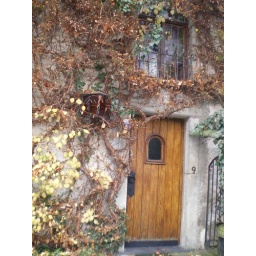
Little house in the forest